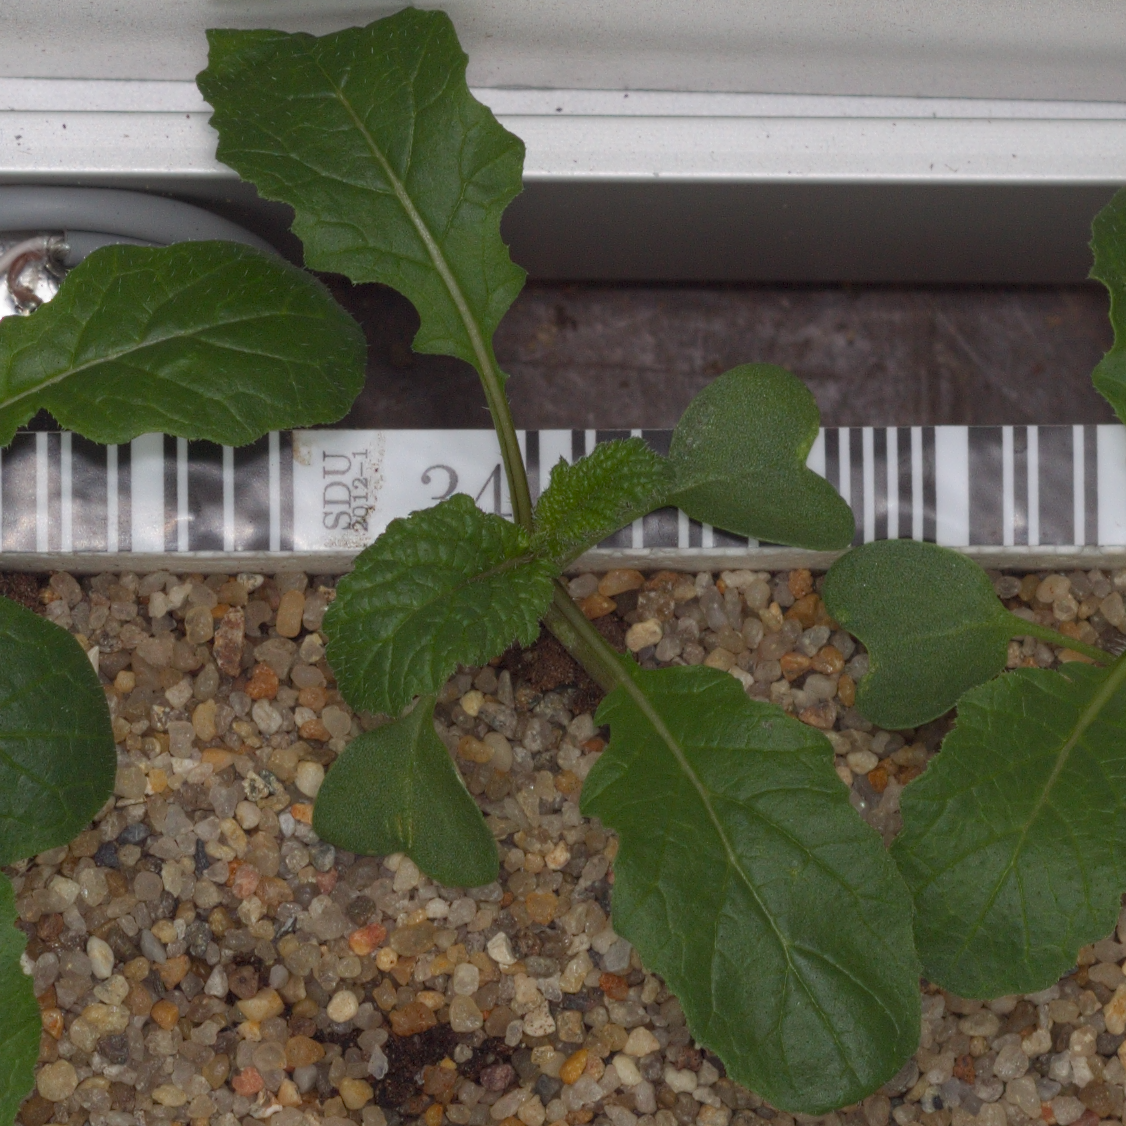
Label: charlock